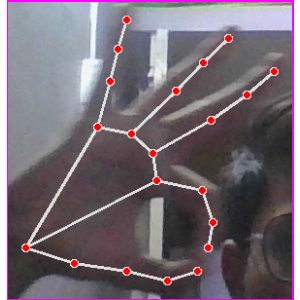
अक्षर: ण